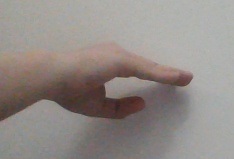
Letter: jeem